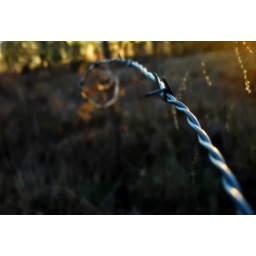
The barbed wire fence from the cow field that used to be near my house. :)